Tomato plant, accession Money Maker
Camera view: tilt-top (135 deg); turntable rotation: 0 degrees
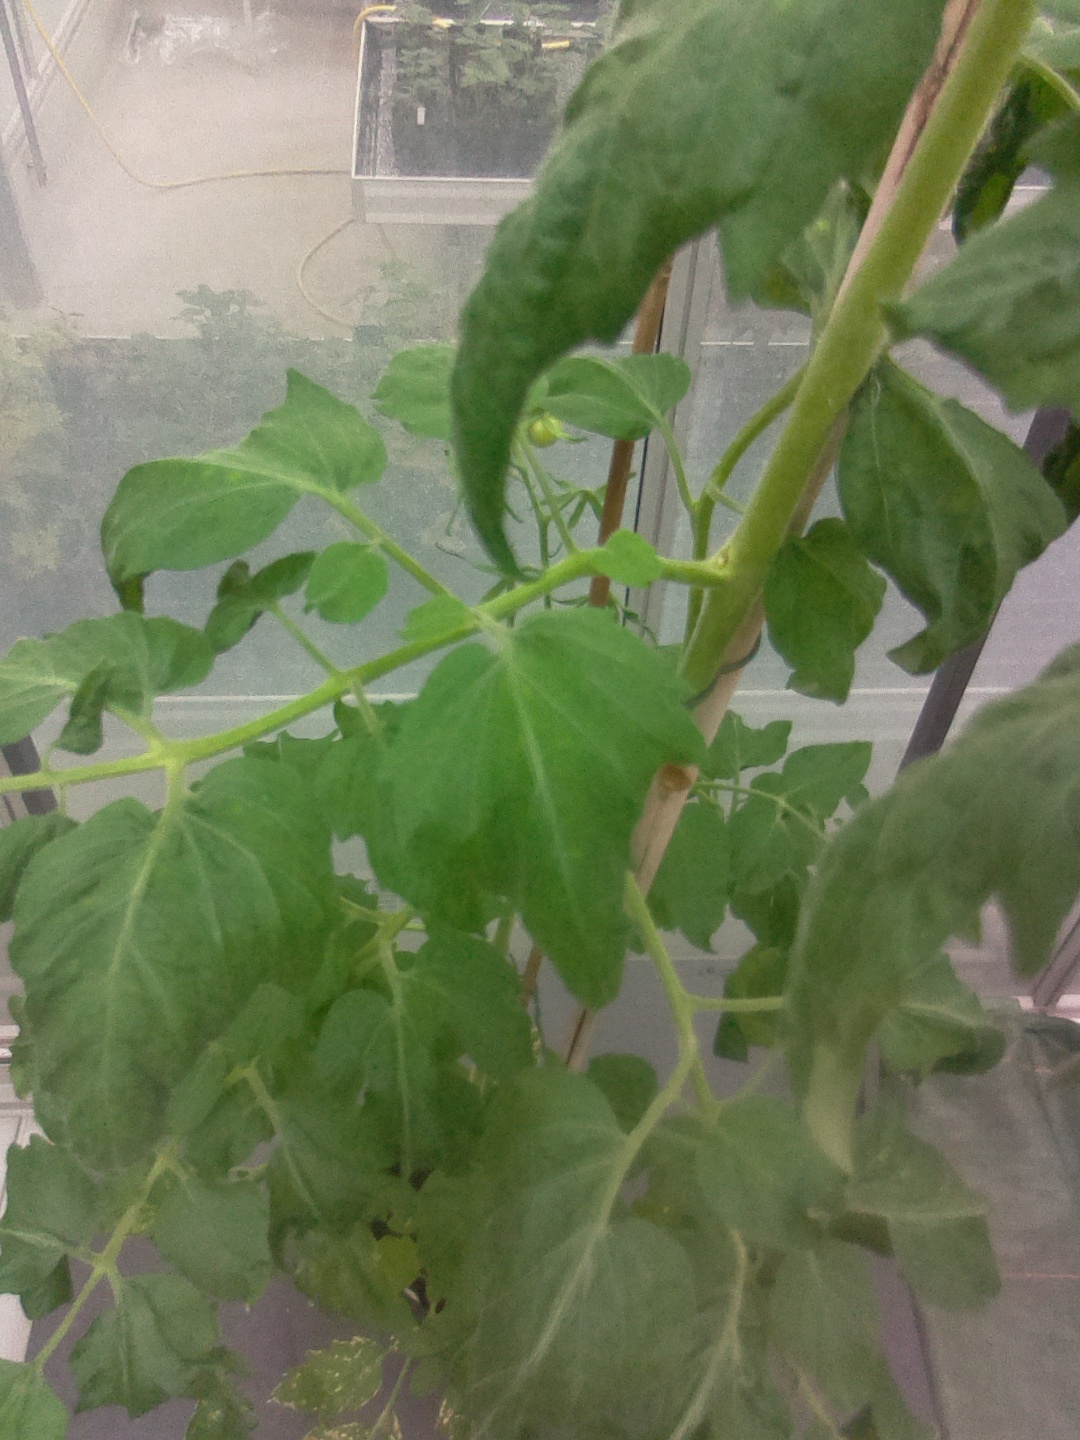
BBCH growth stage 70: Fruits at the main stem or branches visibles